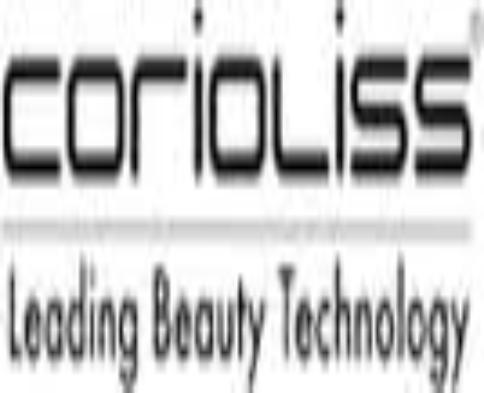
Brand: corioliss
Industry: Necessities